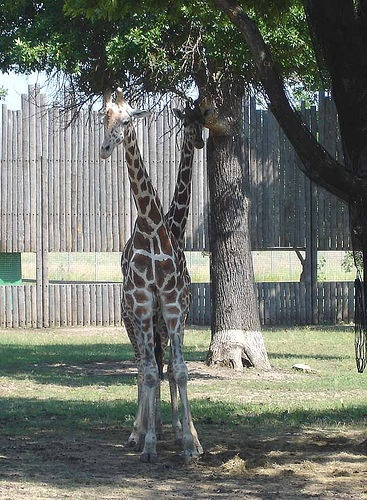
A couple of giraffe standing near some trees.
two giraffes standing under a tree facing each other
Two giraffes standing under a tree in the shade
A pair of giraffes standing around in an enclosure.
A couple of zebra standing on top of a grass field.